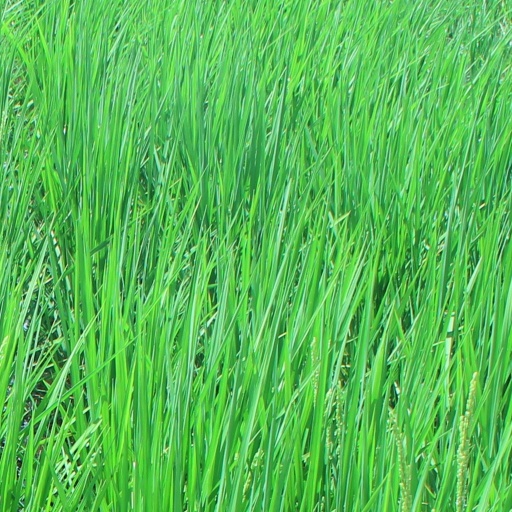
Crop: rice